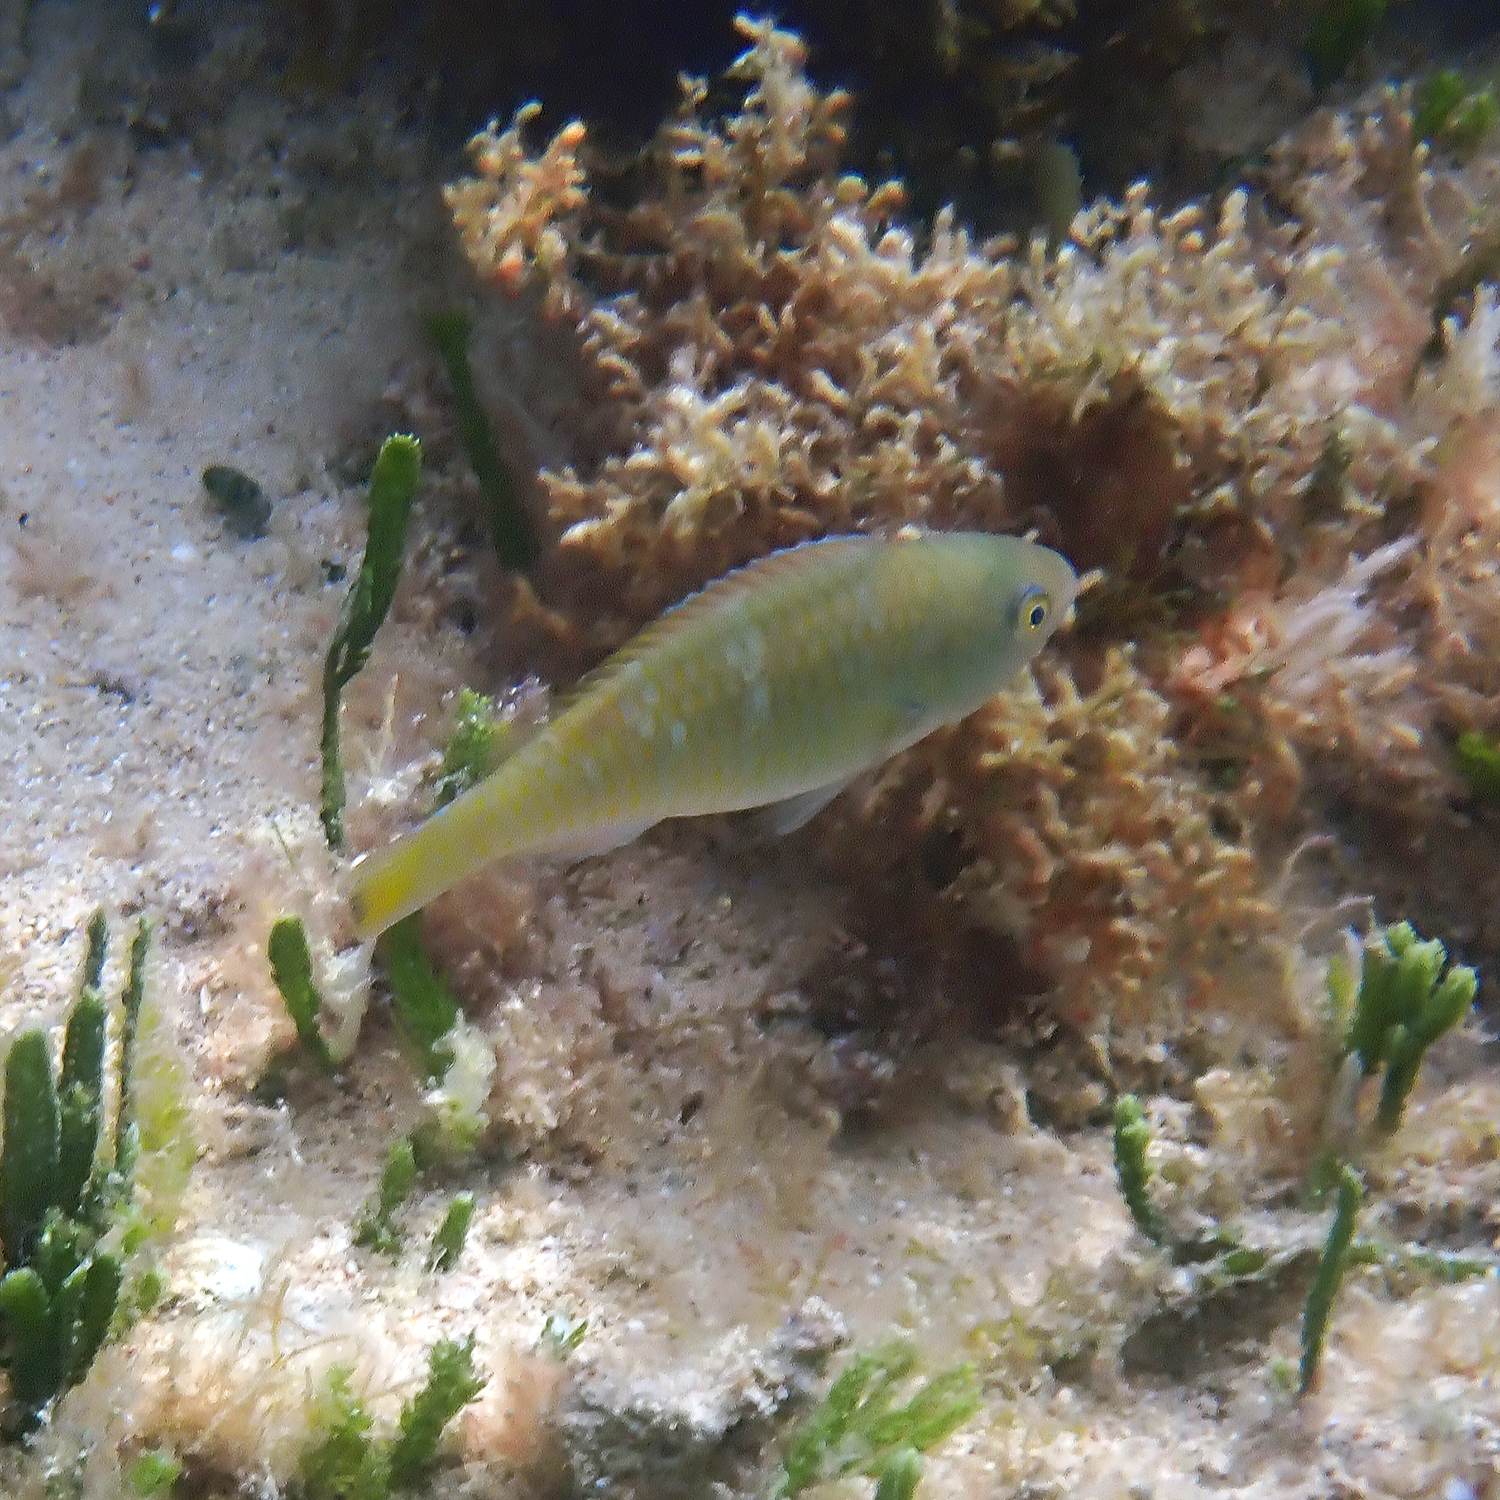
Scarus ghobban (Blue-barred Parrotfish)